Ancient Roman cuisine

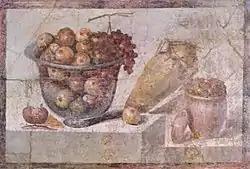
A still life with fruit basket and vases (Pompeii, c. AD 70)

However, among the upper classes, who normally did not engage in manual labour, it became customary to schedule all business obligations in the morning. After the "prandium", the last responsibilities would be discharged, and a visit would be made to the baths. Around 2 p.m., the" cena" would begin. This meal could last until late in the night, especially if guests were invited, and would often be followed by "comissatio", a round of alcoholic beverages (usually wine).